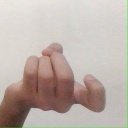
अक्षर: ज